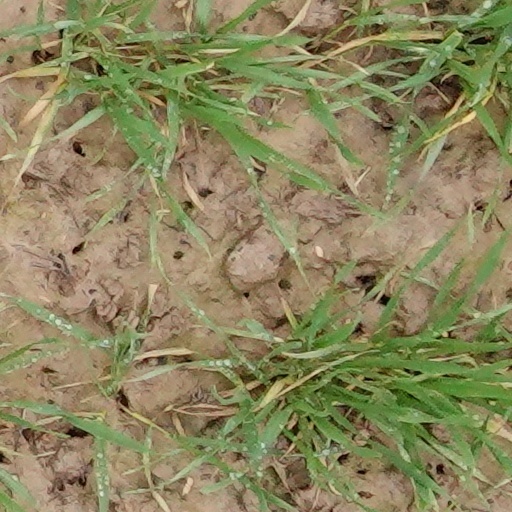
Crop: wheat